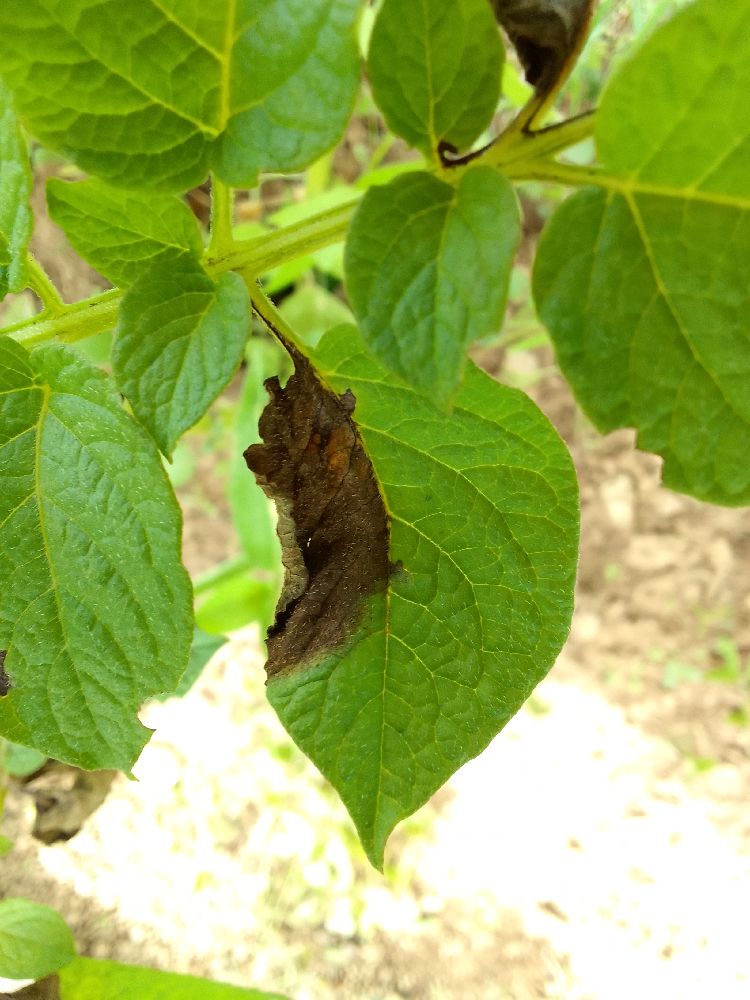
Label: Late blight